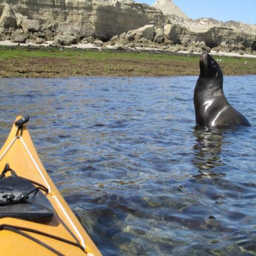
observe sea lions and elephant seals up close while kayaking around unesco world heritage site